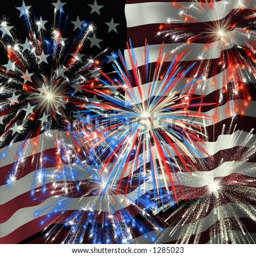
fireworks displayed over the american flag